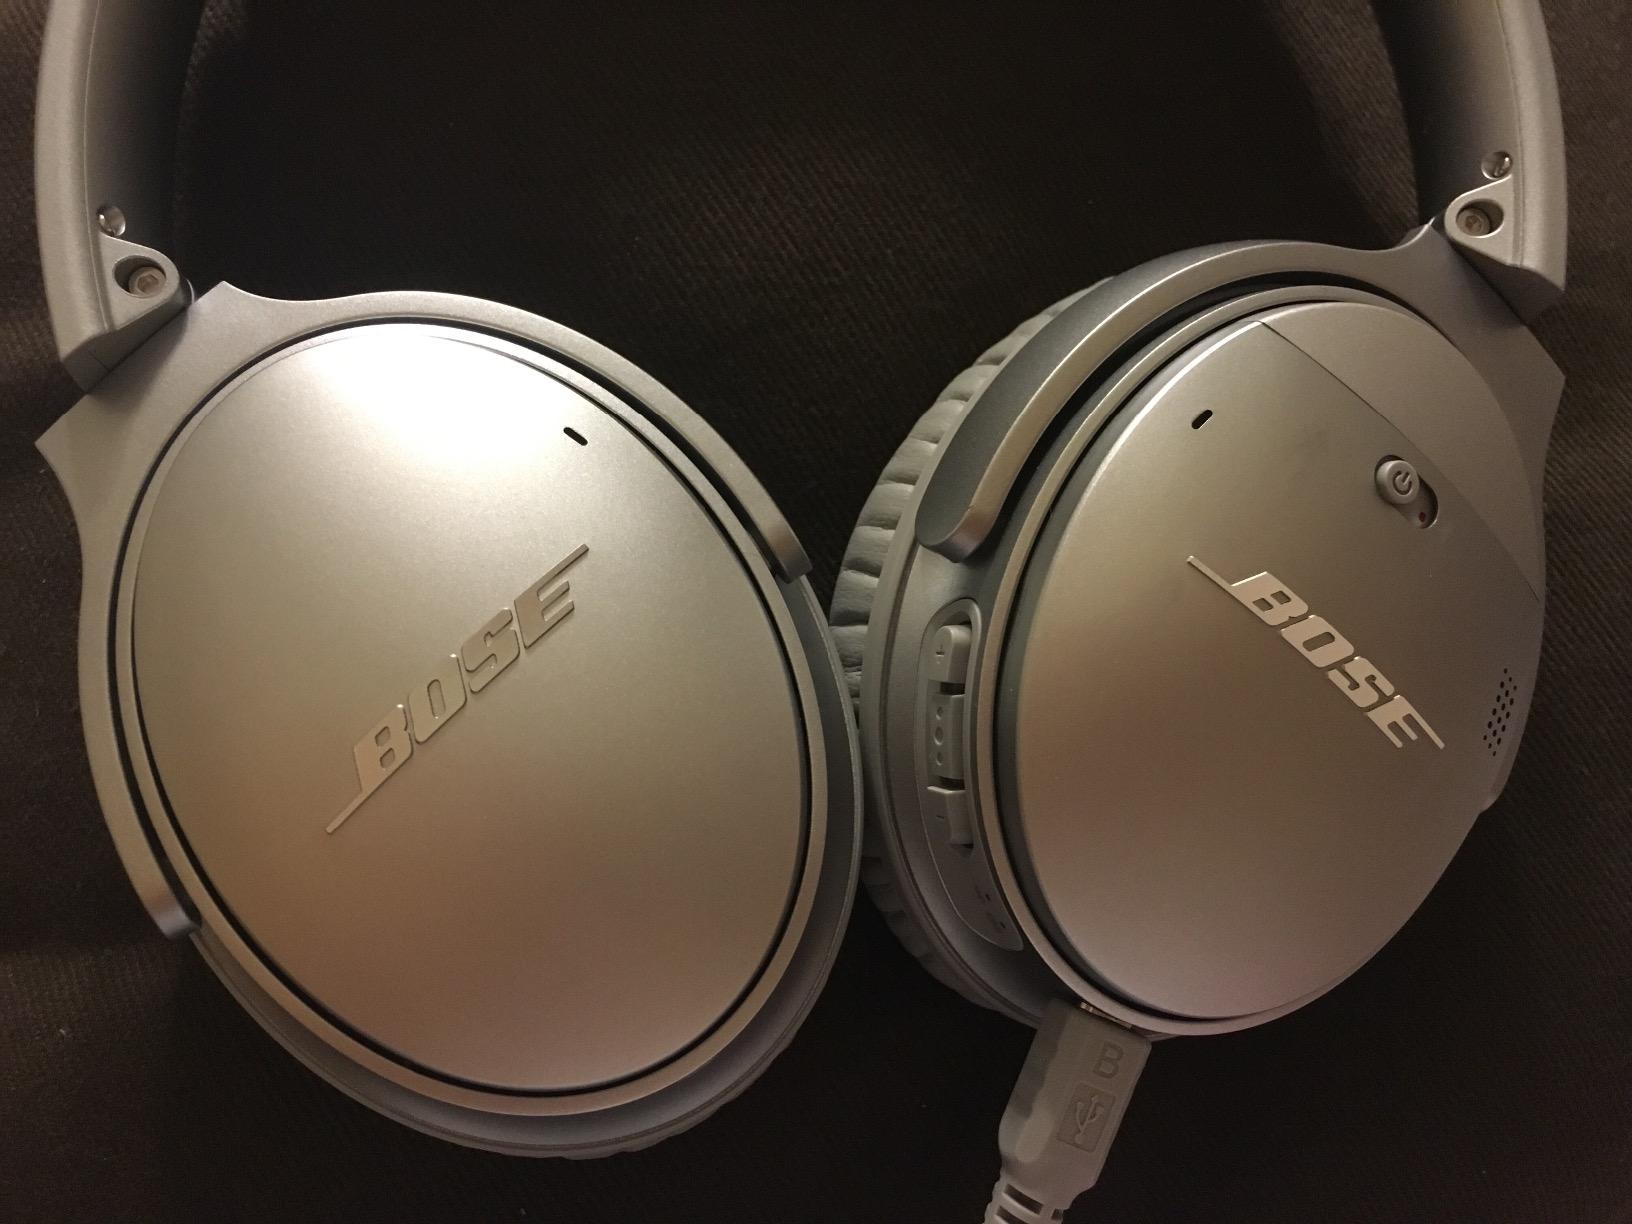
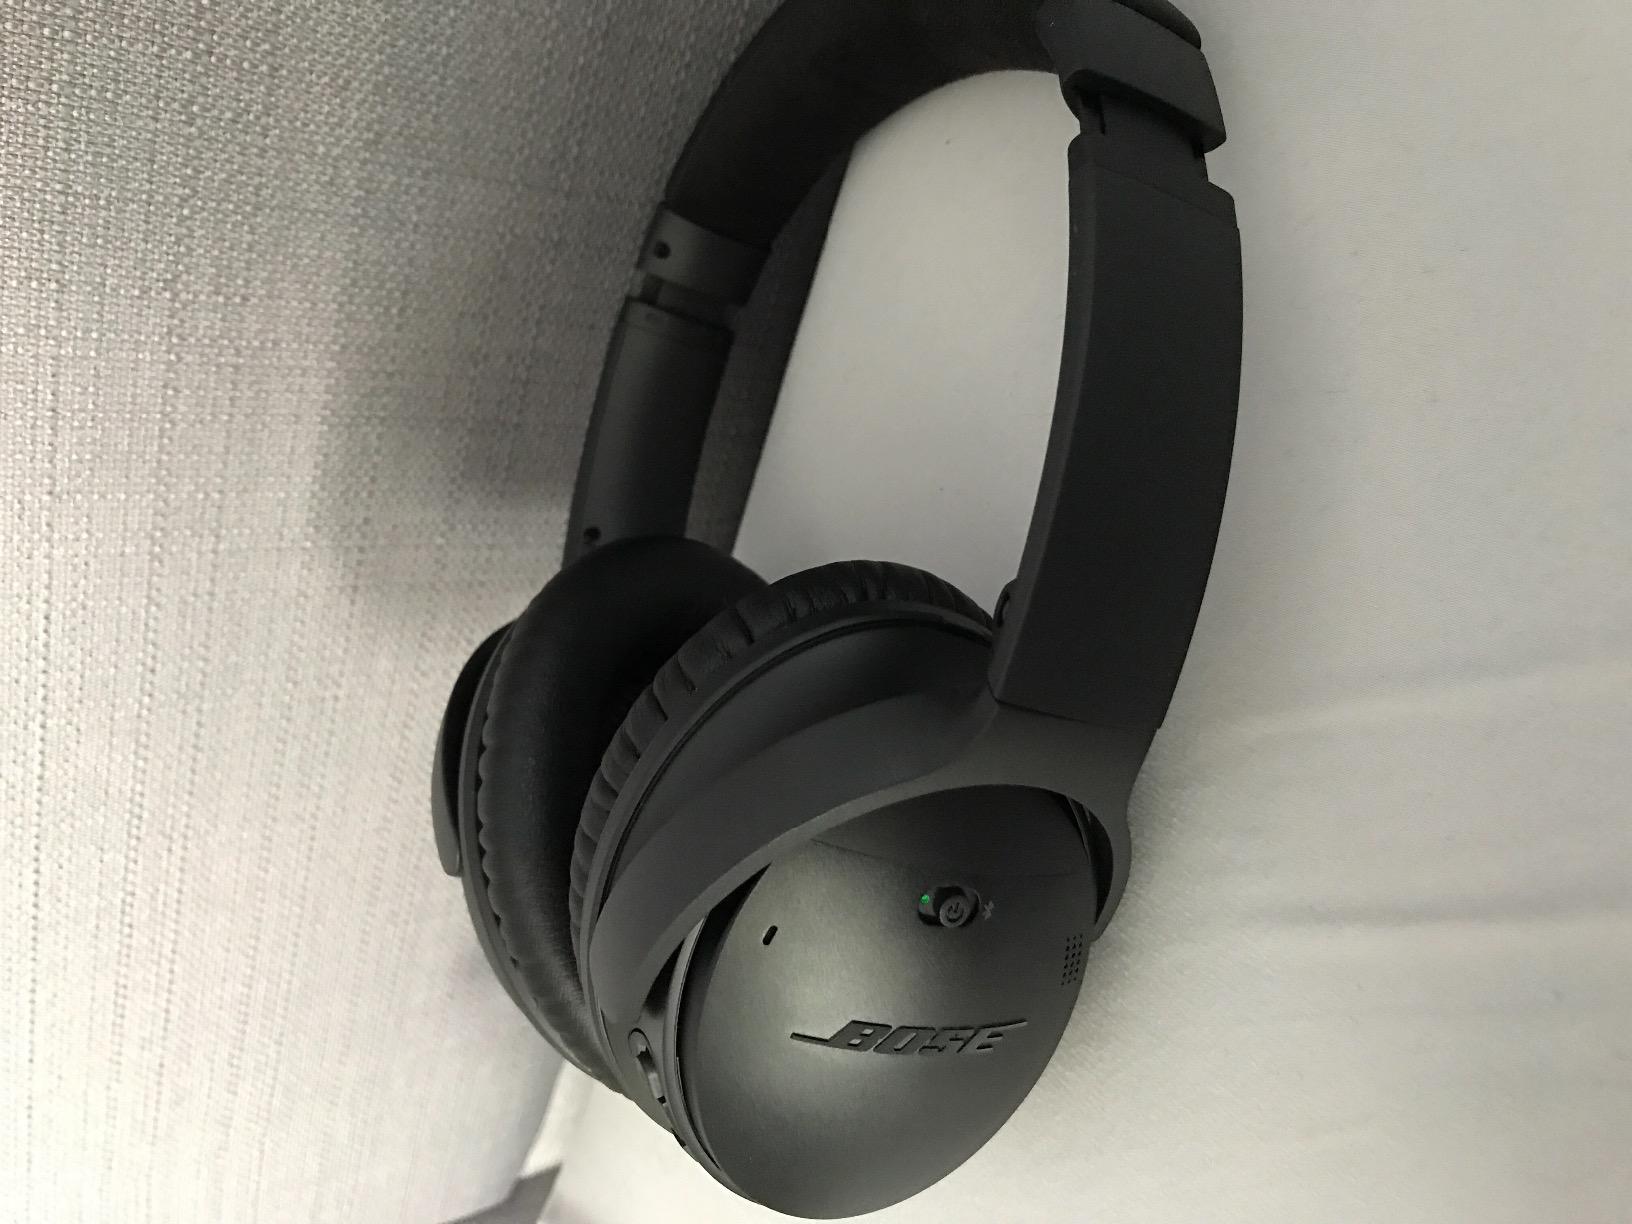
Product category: headphones
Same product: no